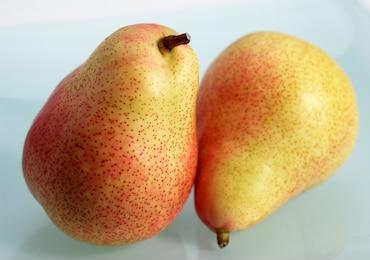
Label: pear